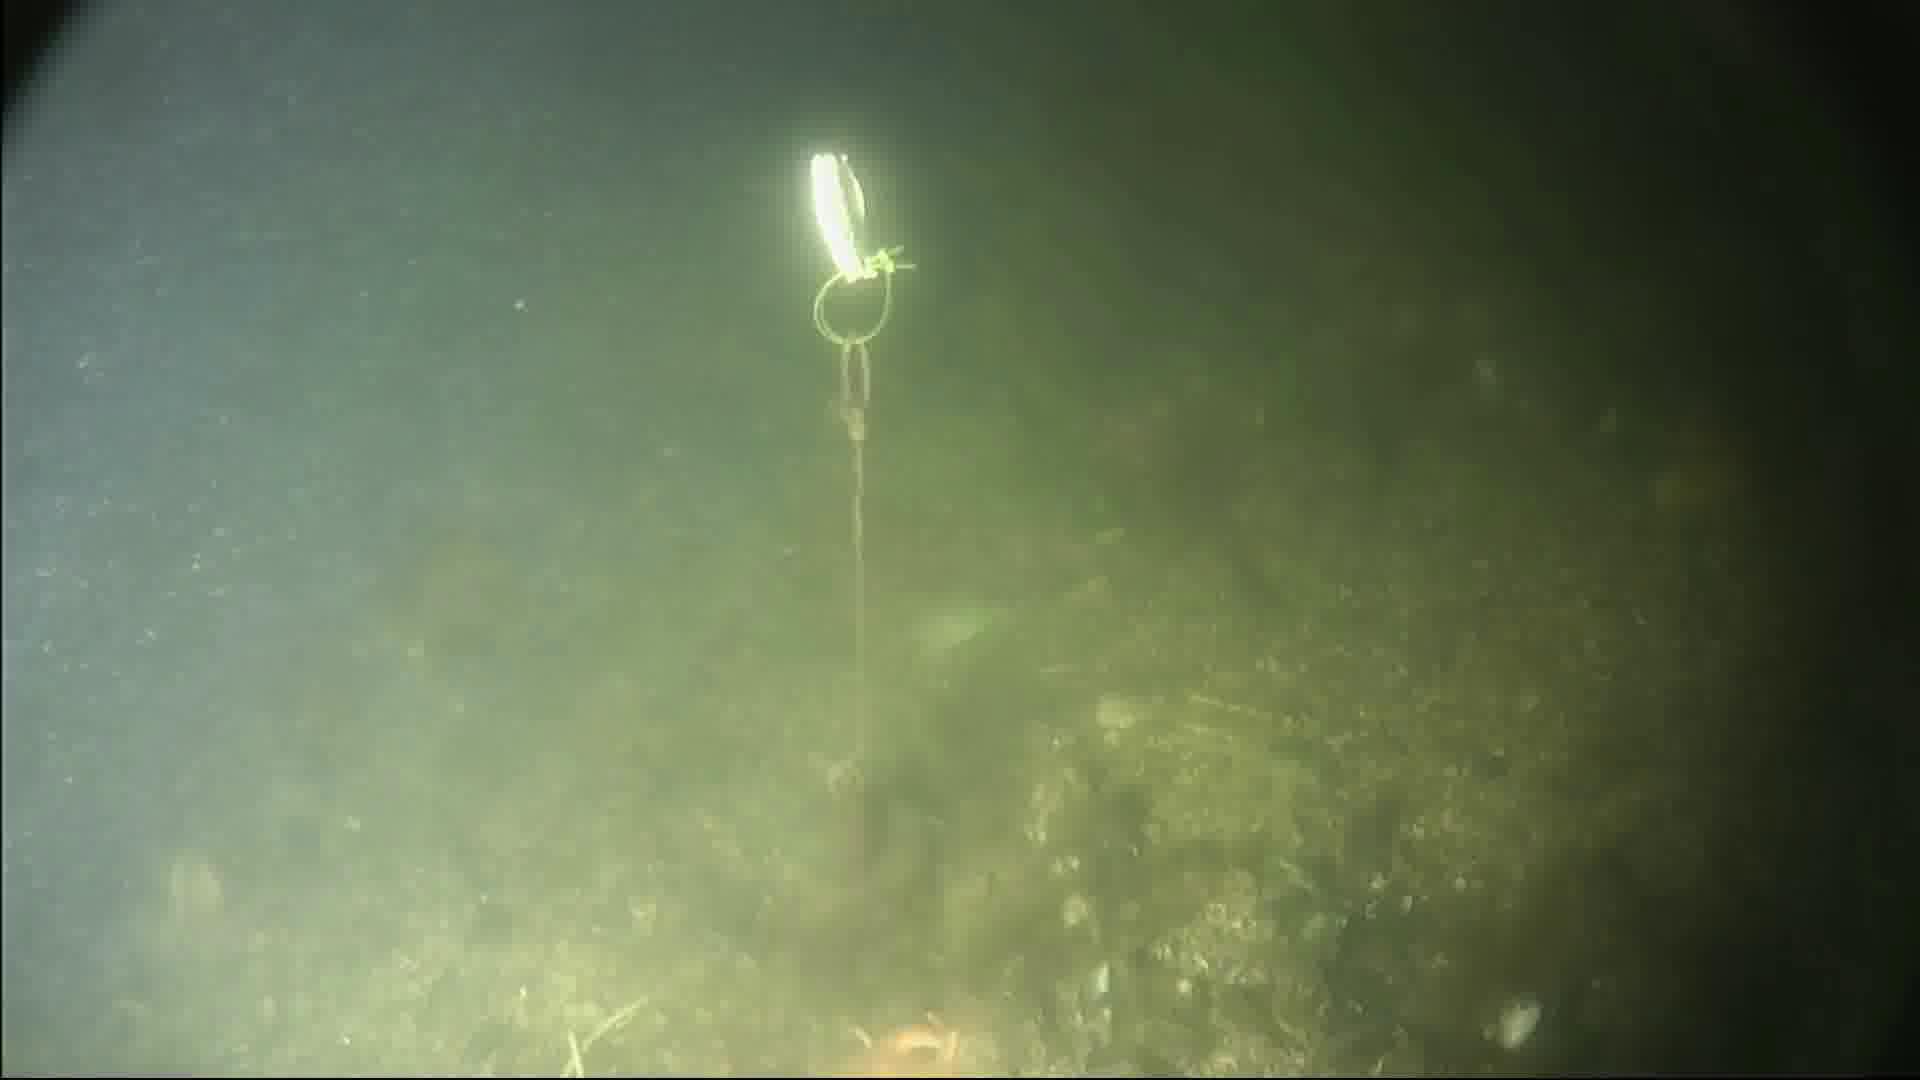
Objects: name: starfish
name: crab